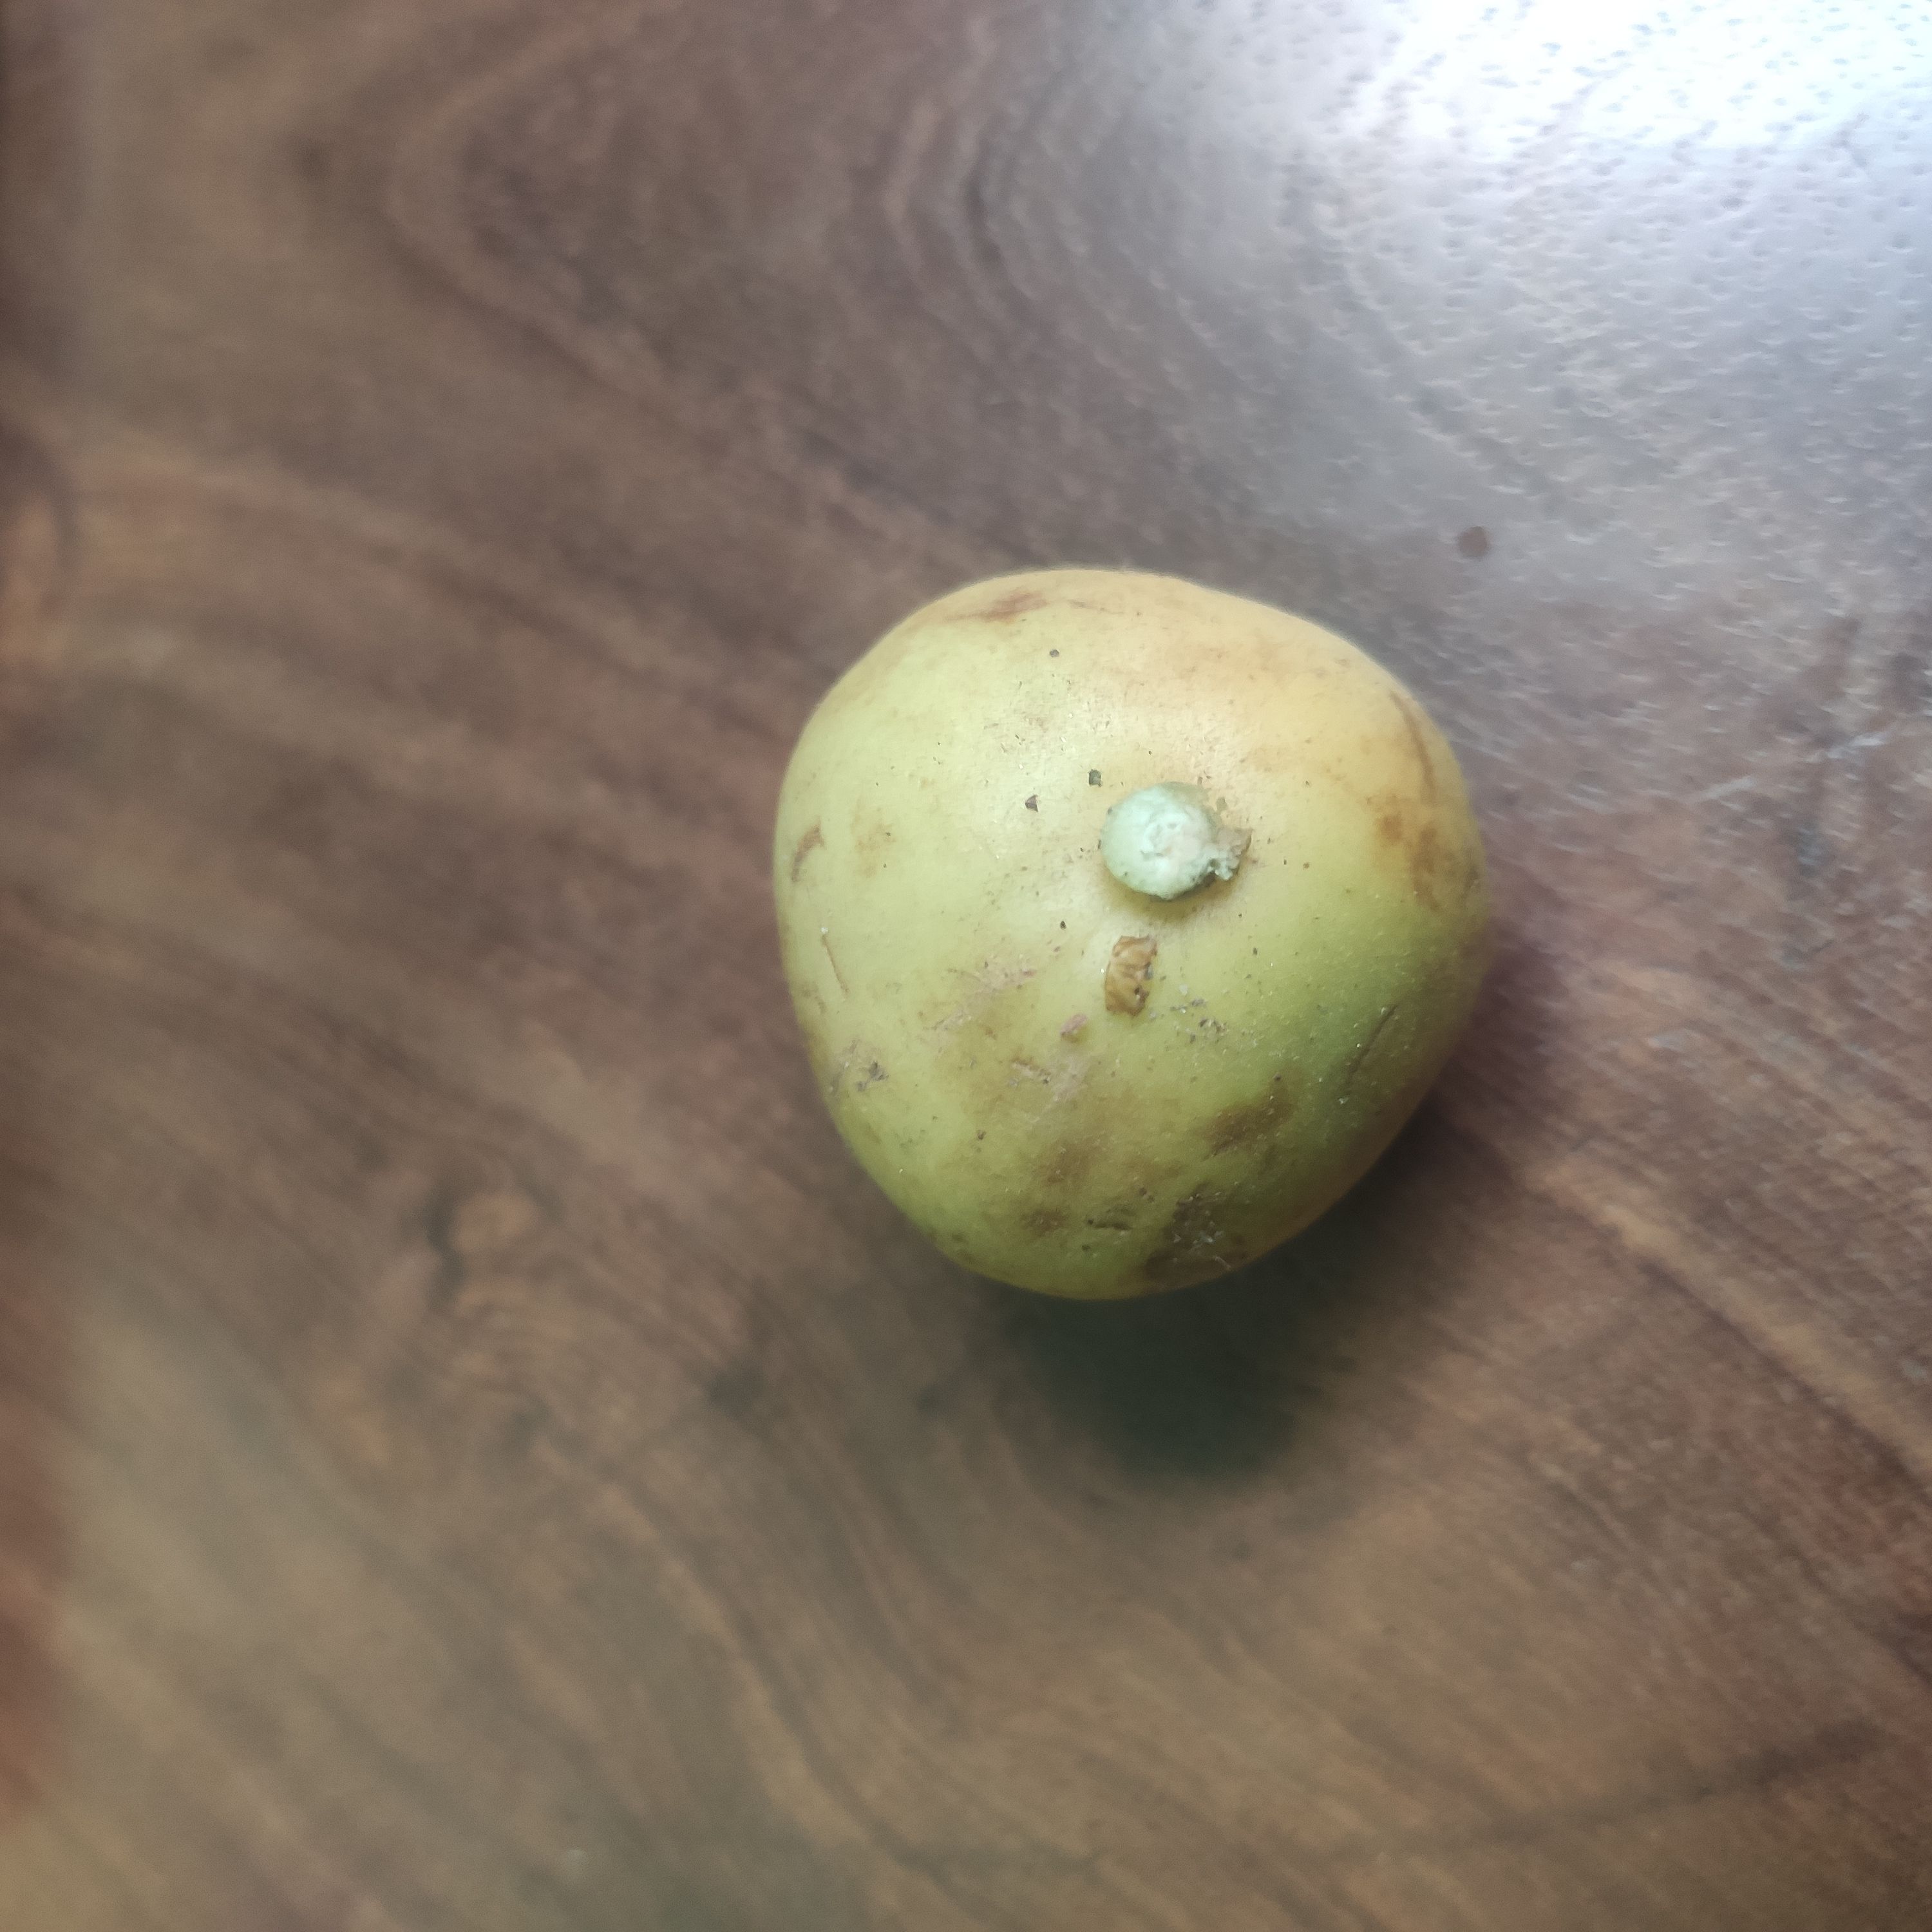
Fruit: burmese-grape
Grade: 1st-grade